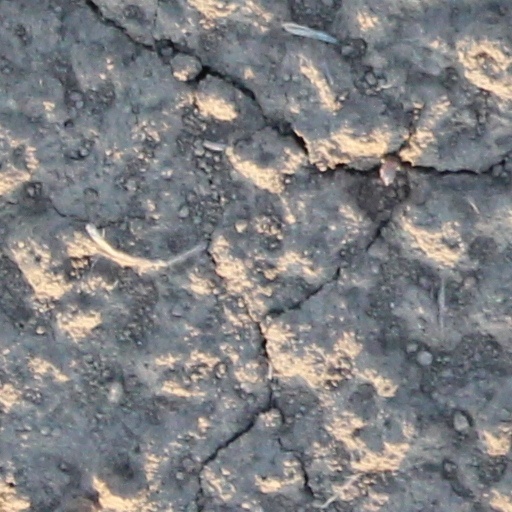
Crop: wheat